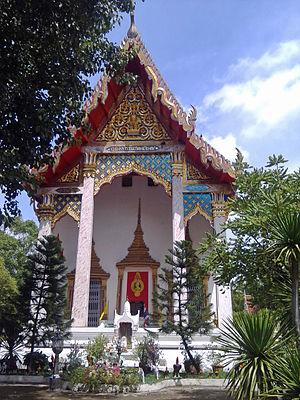
Wat Bang Nom Kho est un temple bouddhiste du district de Sena, de la province d'Ayutthaya, Thaïlande. Le temple a été rendu célèbre par un grand moine thaïlandais Gaeji Ajarn, Luang Pho Phan, qui était reconnu pour son souffle de l'armure de diamant sacrée Yantra, sur le front de ses disciples. Selon la légende, un grand nombre de ces disciples, après leur mort, ont été trouvés avec une inscription mystérieuse de Yant sur leur crâne. Le Yant aurait été révélé à Luang Pho Phan dans un rêve, qui l'a conduit à sa découverte sur un modèle de métal caché à l'intérieur d'un stūpa. Luang Pho Phan était aussi réputé pour avoir reçu la capacité de faire des amulettes de poudre basées sur des images de Bouddha assis sur des animaux à partir d'un Chee Ba Khaw. Ces amulettes sont extrêmement recherchées et coûteuses en raison de leurs précieux pouvoirs.